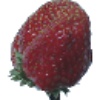
Label: Strawberry Wedge 1